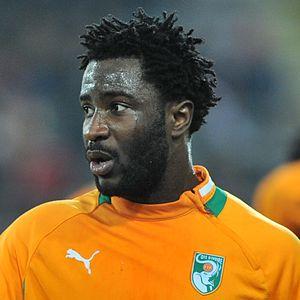
Wilfried Bony né le 10 décembre 1988 à Bingerville, est un footballeur international ivoirien qui évolue au poste d'attaquant au Ittihad FC.